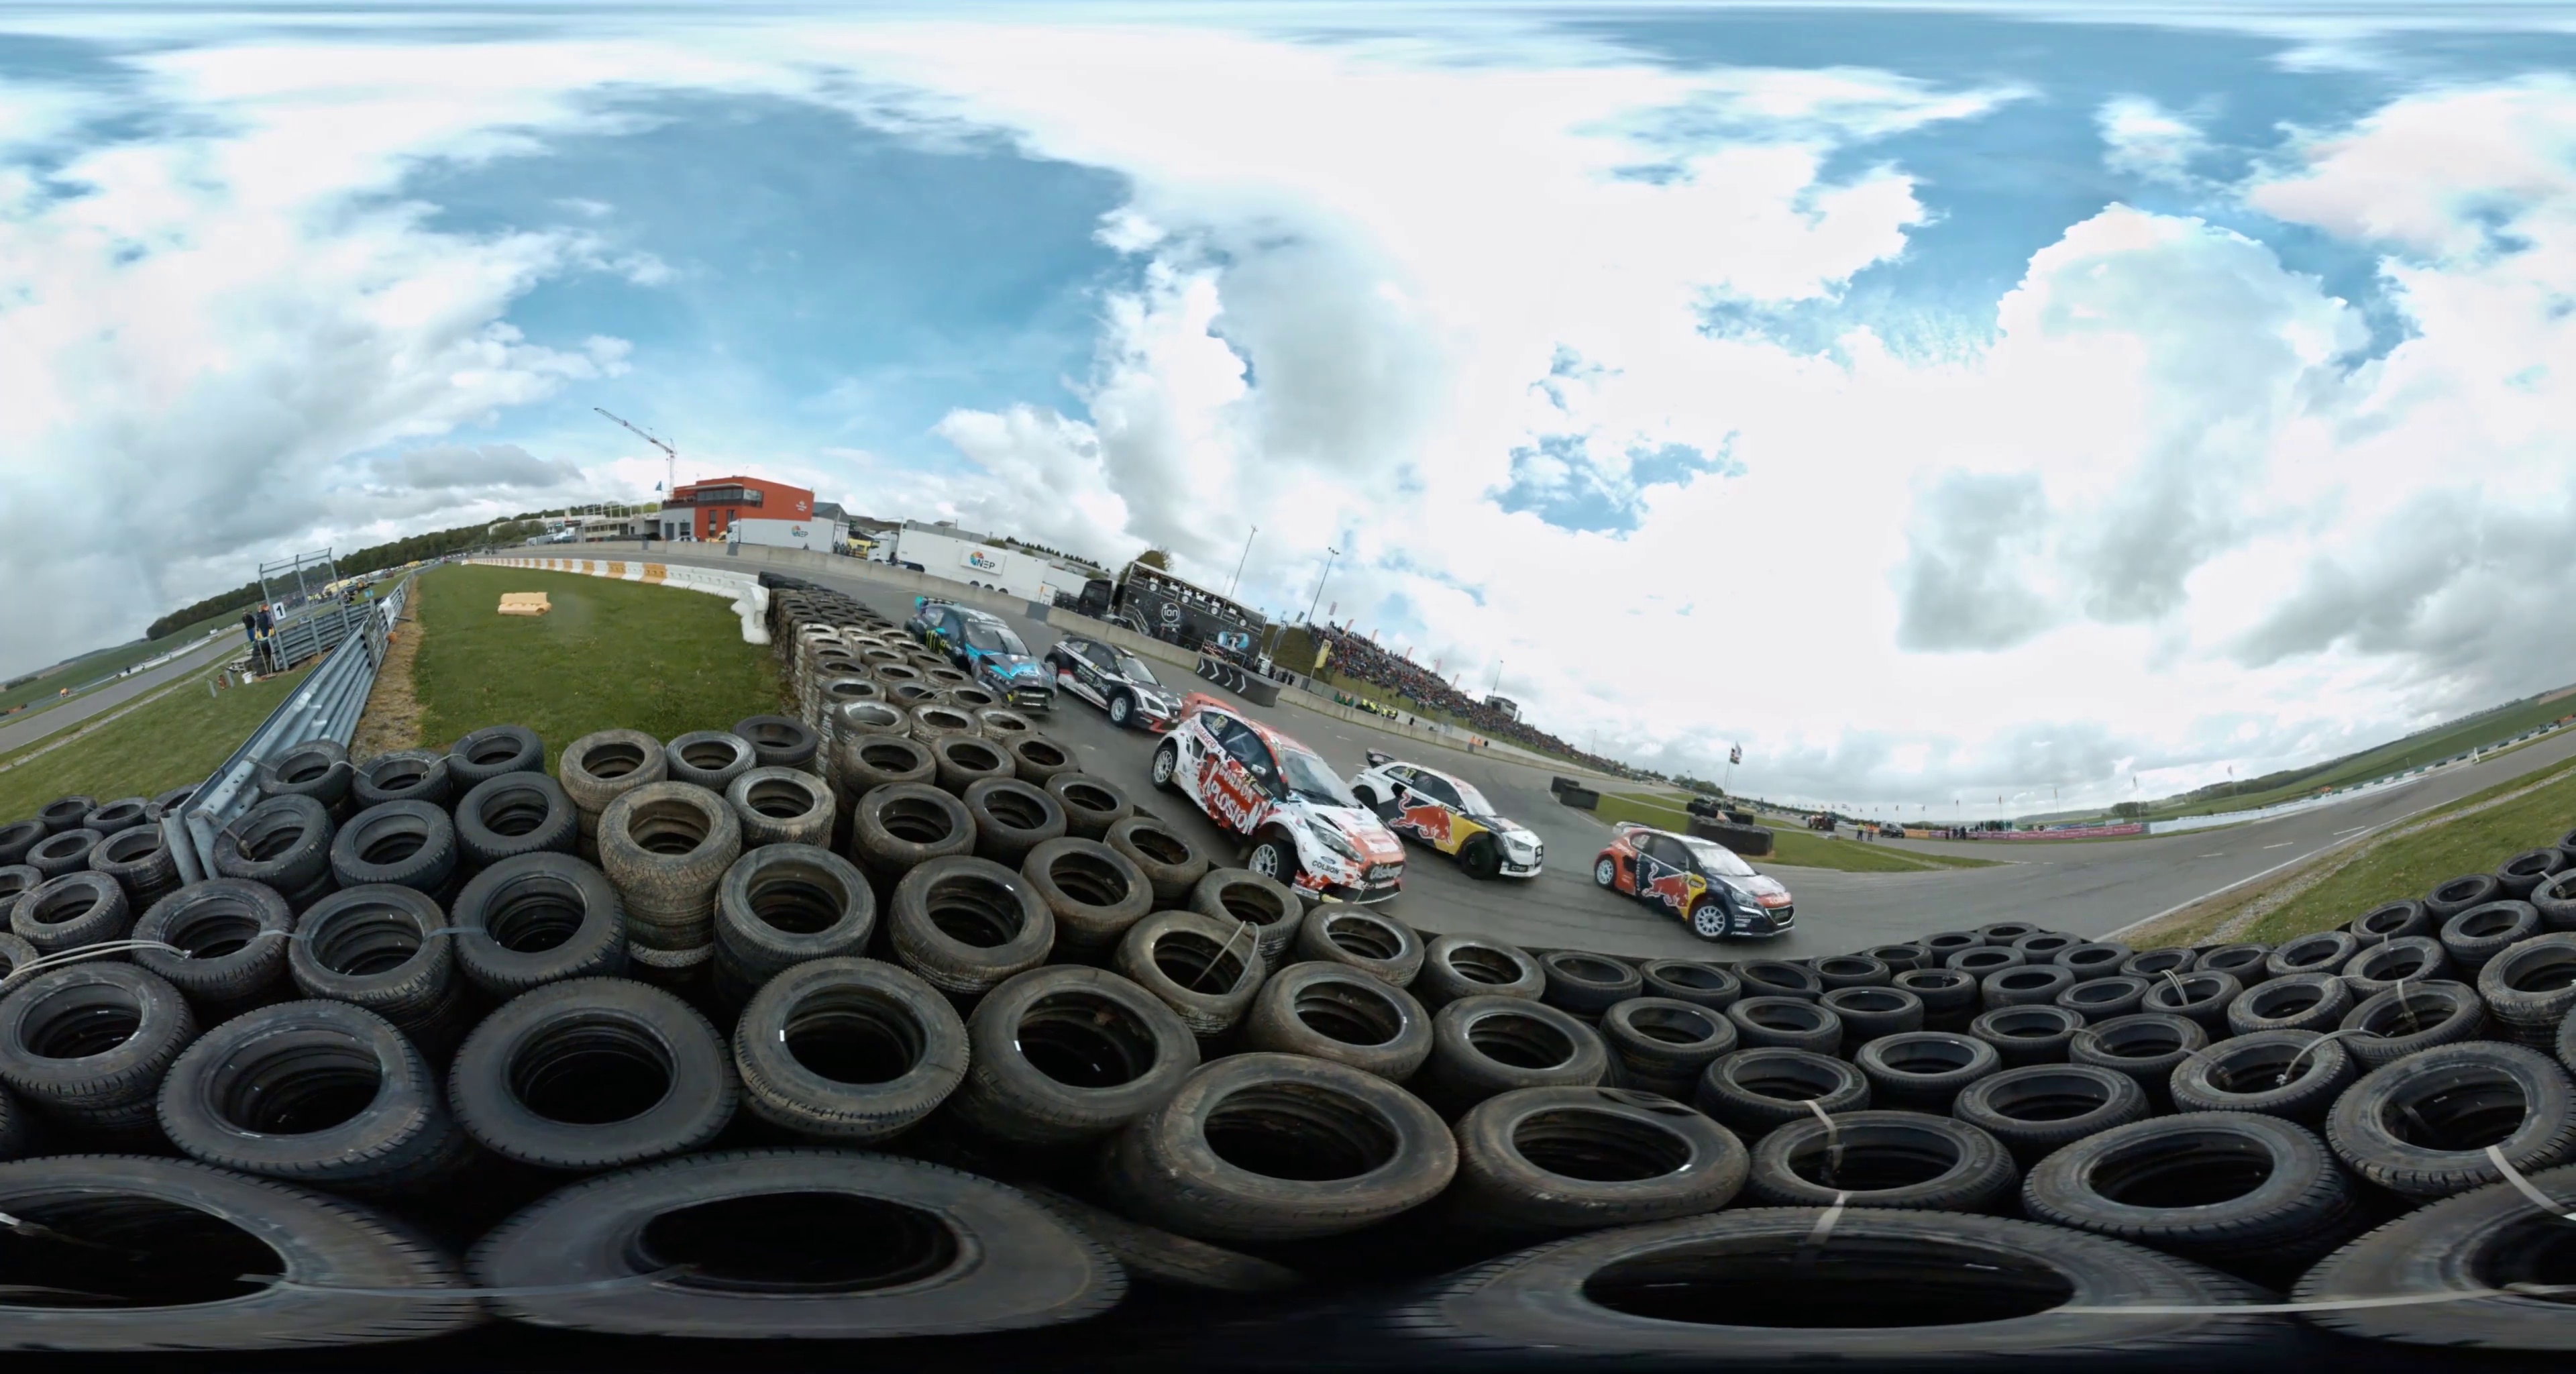
Referred object: the blue race car behind the tire wall

Referred object: the red and white rally car